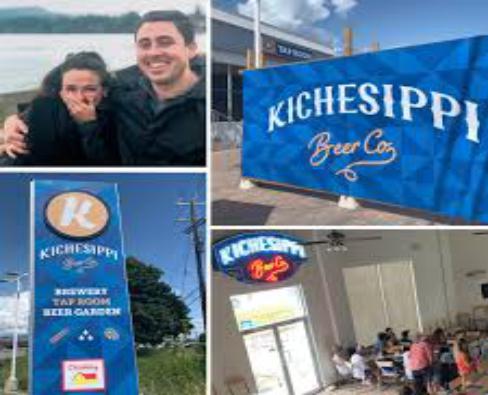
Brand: kichesippi-2
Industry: Food